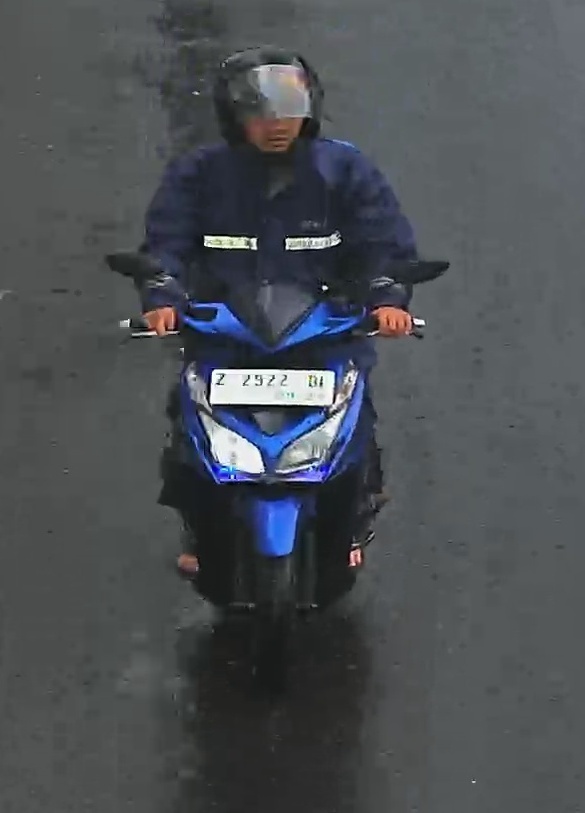
person-with-helmet: 1
person-without-helmet: 0